Korean Armistice Agreement

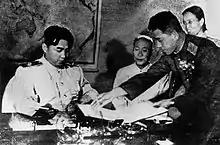
Kim Il Sung signs the agreement

On 19 July 1953, the delegates reached agreement covering all issues on the agenda. On 27 July 1953, at 10:00 a.m., the Armistice was signed by Nam Il, a delegate of the KPA and PVA, and William K. Harrison Jr., a UNC delegate. Twelve hours after the signing of the document, all regulations that were approved in the armistice went into effect. The agreement provided for monitoring by an international commission. The Neutral Nations Supervisory Commission (NNSC) was established to prevent reinforcements being brought into Korea, whether additional military personnel or new weapons, and NNSC member inspection teams from Czechoslovakia, Poland, Sweden, and Switzerland operated throughout Korea.